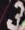
Number: 3